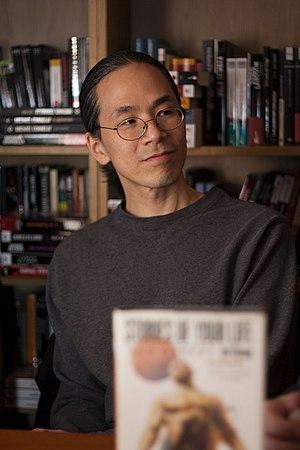
Ted Chiang, né en 1967 à Port Jefferson, dans l'État de New York, est un auteur américain de science-fiction.